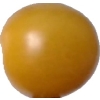
Label: tomato_cherry_yellow